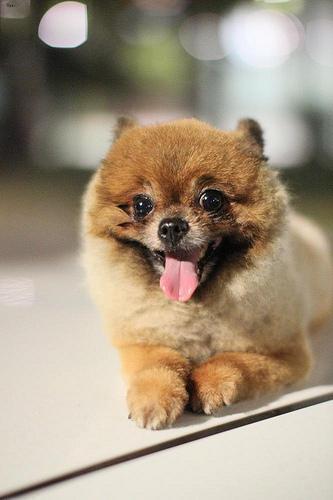
pomeranian